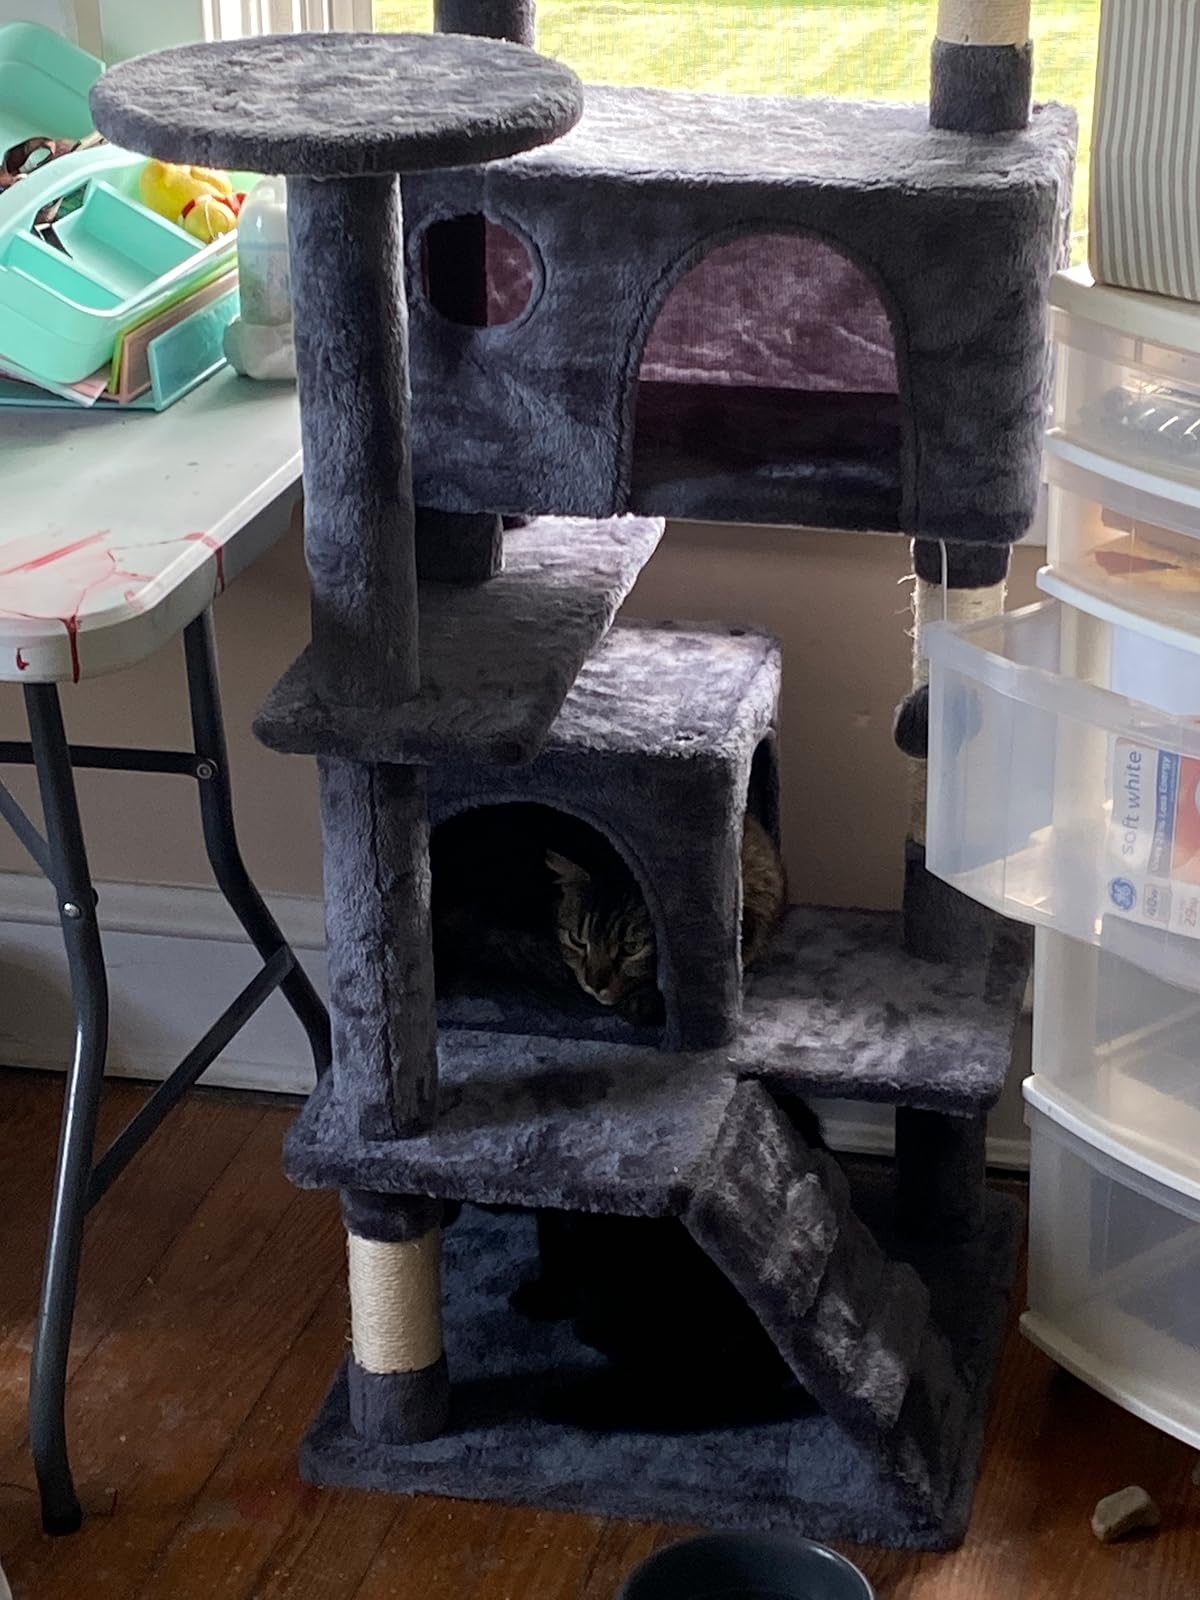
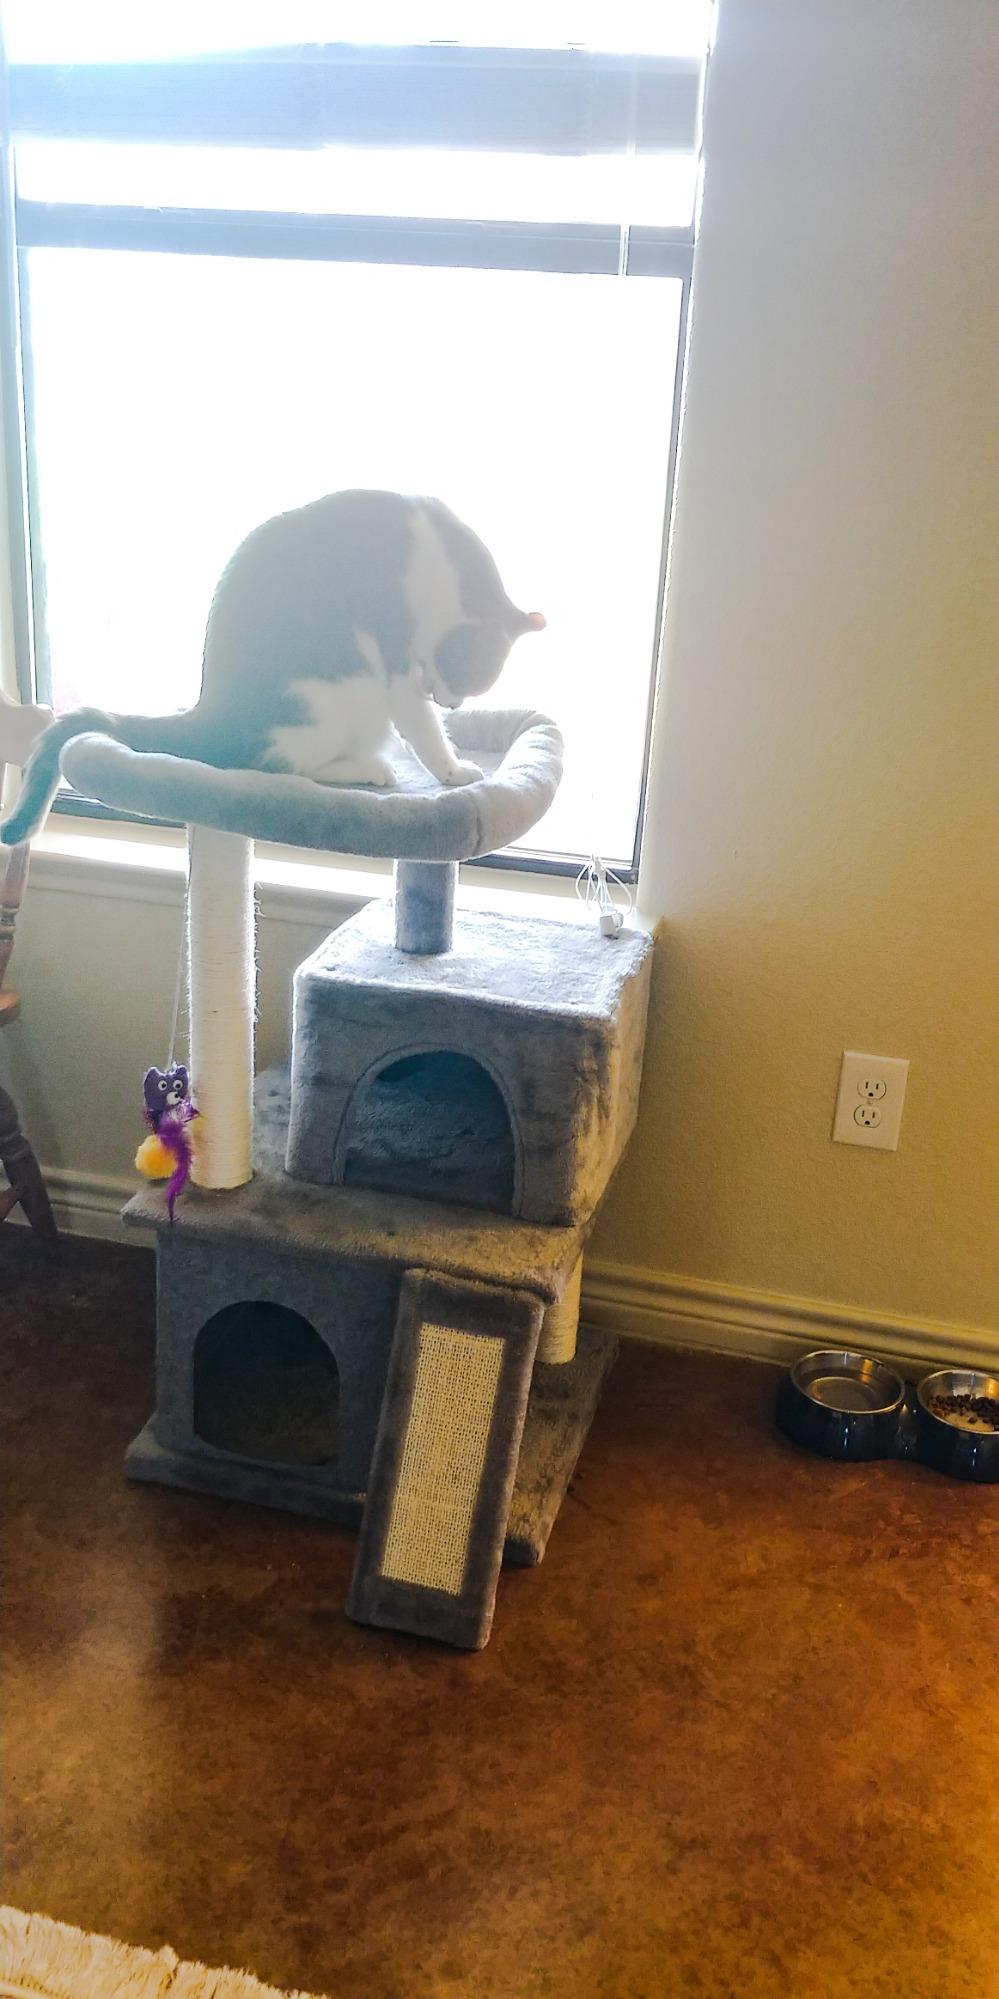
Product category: items_cat tree
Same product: no